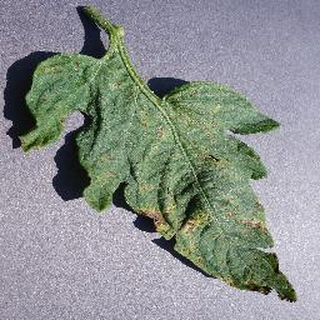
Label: tomato_septoria_leaf_spot